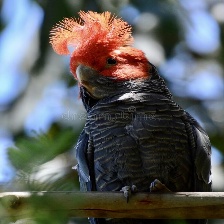
Species: GANG GANG COCKATOO
Scientific name: CALLOCEPHALON FIMBRIATUM
ImageNet parent category: sulphur-crested_cockatoo